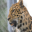
Label: leopard